La Salle-en-Beaumont

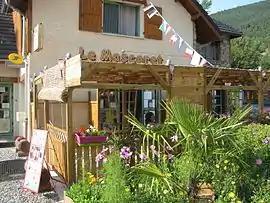
The post office in La Salle-en-Beaumont

La Salle-en-Beaumont is a commune in the Isère department in southeastern France.